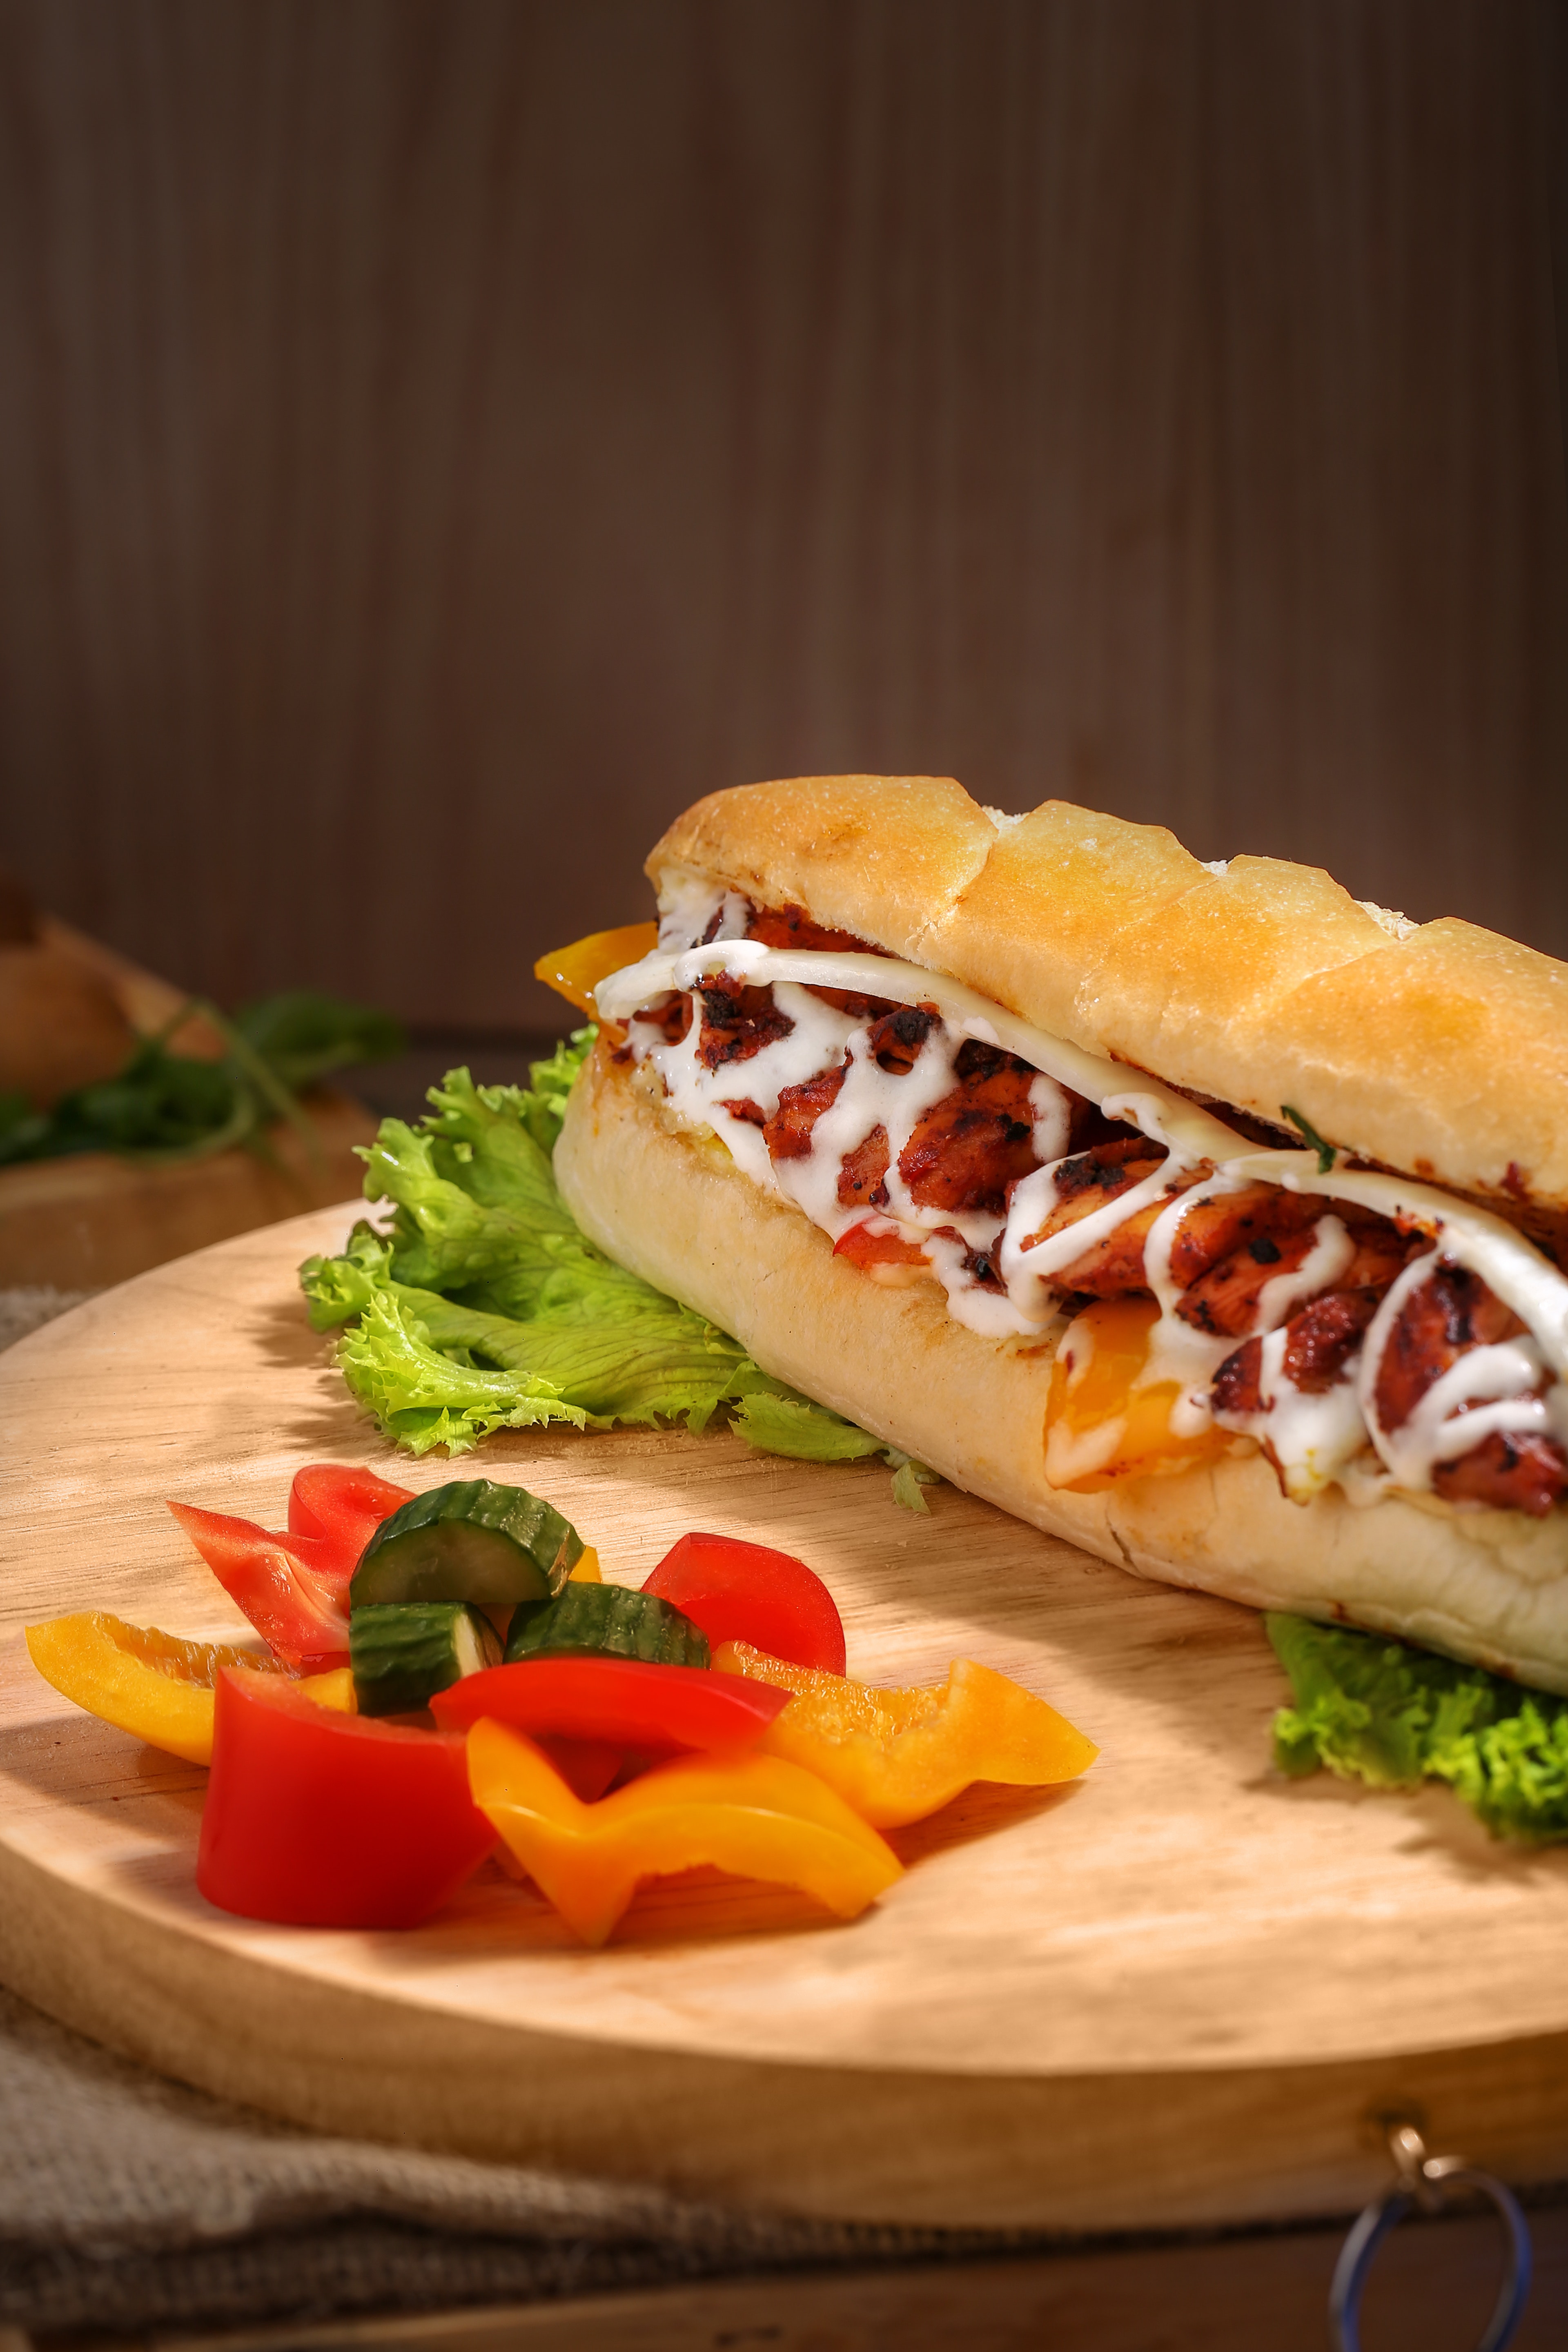
food, cuisine, fast food, dish, ingredient, submarine sandwich, junk food, sandwich, baked goods, finger food, staple food, produce, american food, pan bagnat, Bocadillo, breakfast sandwich, panini, recipe, bun, cheddar cheese, meat, banh mi, kids meal